Western Wall

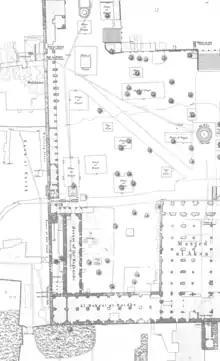
South-west corner of the Haram from the Ordnance Survey of Jerusalem, 1865)

There was once an old custom of removing one's shoes upon approaching the Wall. A 17th-century collection of special prayers to be said at holy places mentions that "upon coming to the Western Wall one should remove his shoes, bow and recite...". Rabbi Moses Reicher wrote that "it is a good and praiseworthy custom to approach the Western Wall in white garments after ablution, kneel and prostrate oneself in submission and recite "This is nothing other than the House of God and here is the gate of Heaven." When within four cubits of the Wall, one should remove their footwear." Over the years the custom of standing barefoot at the Wall has ceased, as there is no need to remove one's shoes when standing by the Wall, because the plaza area is outside the sanctified precinct of the Temple Mount.